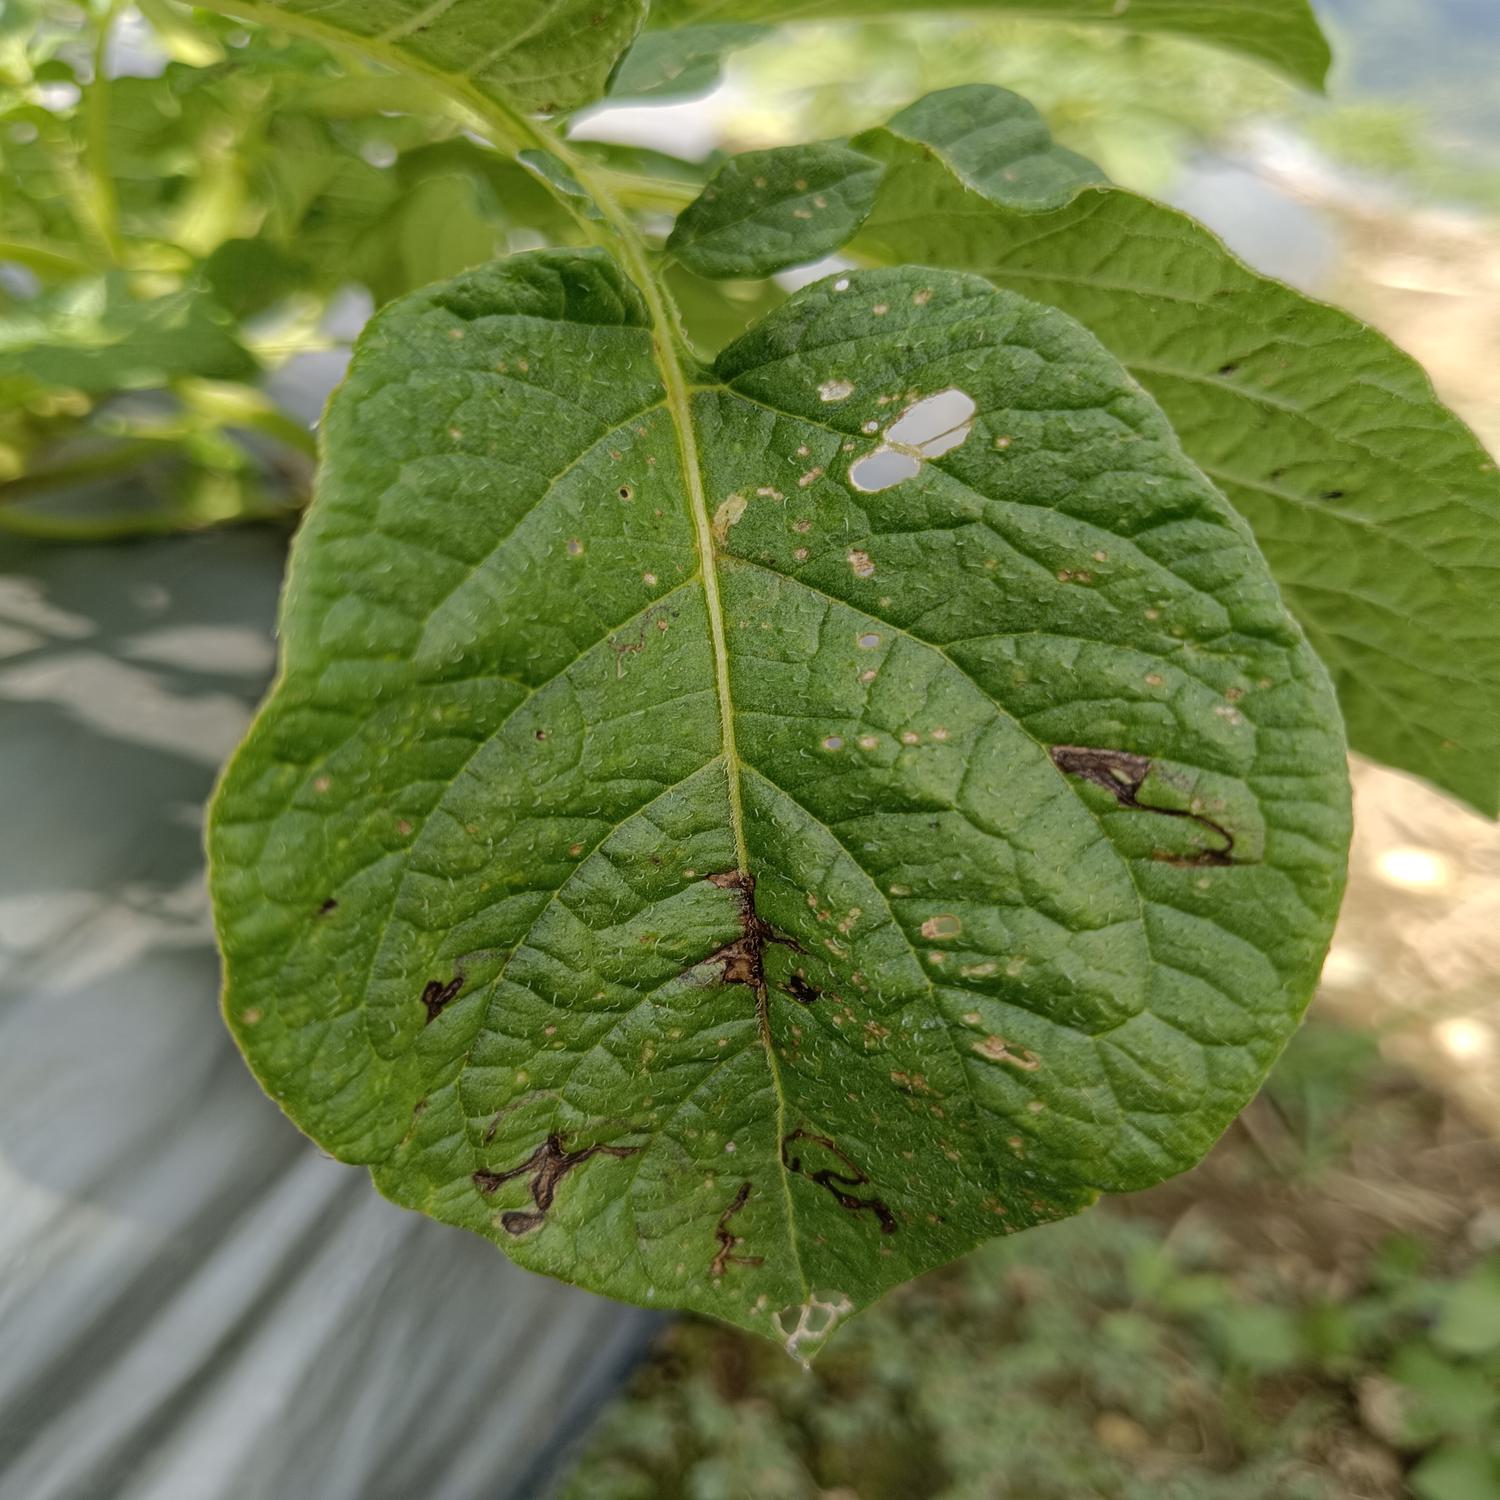
Label: Pest